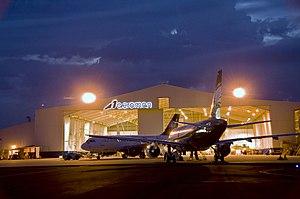
Aveos Fleet Performance Inc. est un fournisseur de maintenance, de réparation et révision dans le secteur de l’aviation. Soit au niveau de l’entretien général des cellules, des composantes et des moteurs. L’entreprise se situe au Canada et au Salvador et compte approximativement 3 500 employés.